William Ramsay

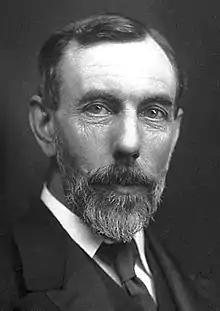
Ramsay in 1904

Sir William Ramsay (2 October 1852 – 23 July 1916) was a Scottish chemist who discovered the noble gases and received the Nobel Prize in Chemistry in 1904 "in recognition of his services in the discovery of the inert gaseous elements in air" along with his collaborator, John William Strutt, 3rd Baron Rayleigh, who received the Nobel Prize in Physics that same year for their discovery of argon. After the two men identified argon, Ramsay investigated other atmospheric gases. His work in isolating argon, helium, neon, krypton, and xenon led to the development of a new section of the periodic table.